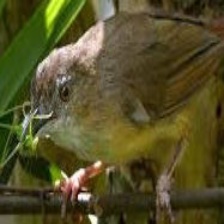
Species: ABBOTTS BABBLER
Scientific name: MALACOCINCLA ABBOTTI